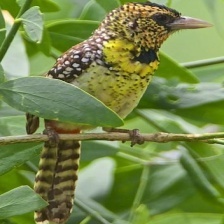
Species: D-ARNAUDS BARBET
Scientific name: TRACHYPHONUS DARNAUDII